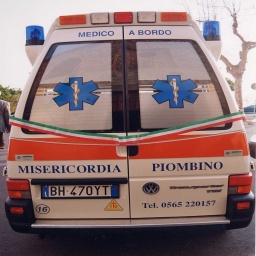
Label: ambulance